Jeremiah Sirles

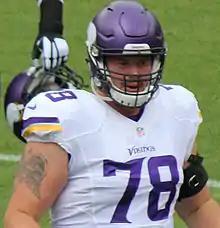
Sirles with the Minnesota Vikings in 2017

Jeremiah Sirles (born August 8, 1991) is an American former professional football guard. He played college football at the University of Nebraska–Lincoln. He was a member of the San Diego Chargers, Minnesota Vikings, Carolina Panthers, and Buffalo Bills.